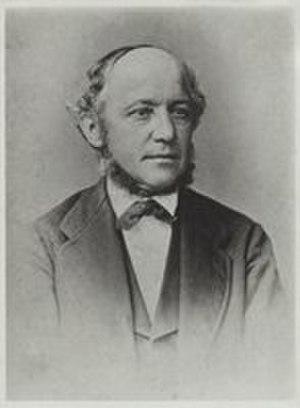
Jonas Breitenstein, né le 22 août 1828 à Ziefen et mort le 23 mai 1877 à Bâle, est un écrivain suisse.